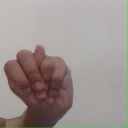
अक्षर: न